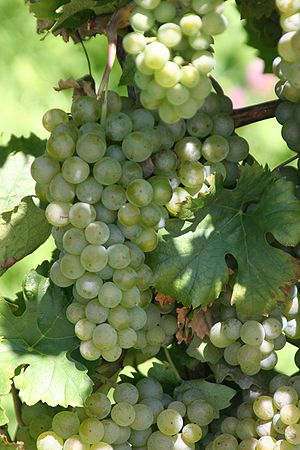
Müller-Thurgau
Müller-Thurgau-druer
Müller-Thurgau er en hvidvinsdrue, som er en krydsning mellem Riesling og Madeleine Royale, skabt i 1882. Den er tidligere kaldt Rivaner. Druen modner tidligt og giver stort udbytte, men er meget sårbar over for vinskimmel og andre sygdomme. Müller-Thurgau har et lavt syreindhold og er blød og rund. Det er en af de mest dyrkede druesorter i Tyskland, men spiller også en stor rolle i Østrig, Tjekkiet, Slovenien, Ungarn og Luxembourg.